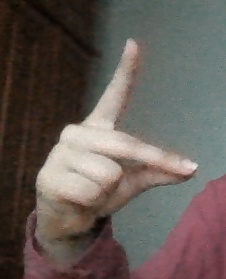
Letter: ta